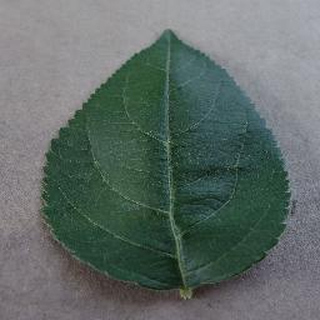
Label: healthy_apple